Swaylands

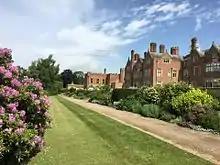
The "Long Walk"

By this time it had a miniature gas works, vinery and specimen shrubs and trees, including a splendid Wellingtonia planted by Harriet Beecher Stowe. Only 51 acres are mentioned in this document although Edward Cropper paid parish rates on 261 acres.